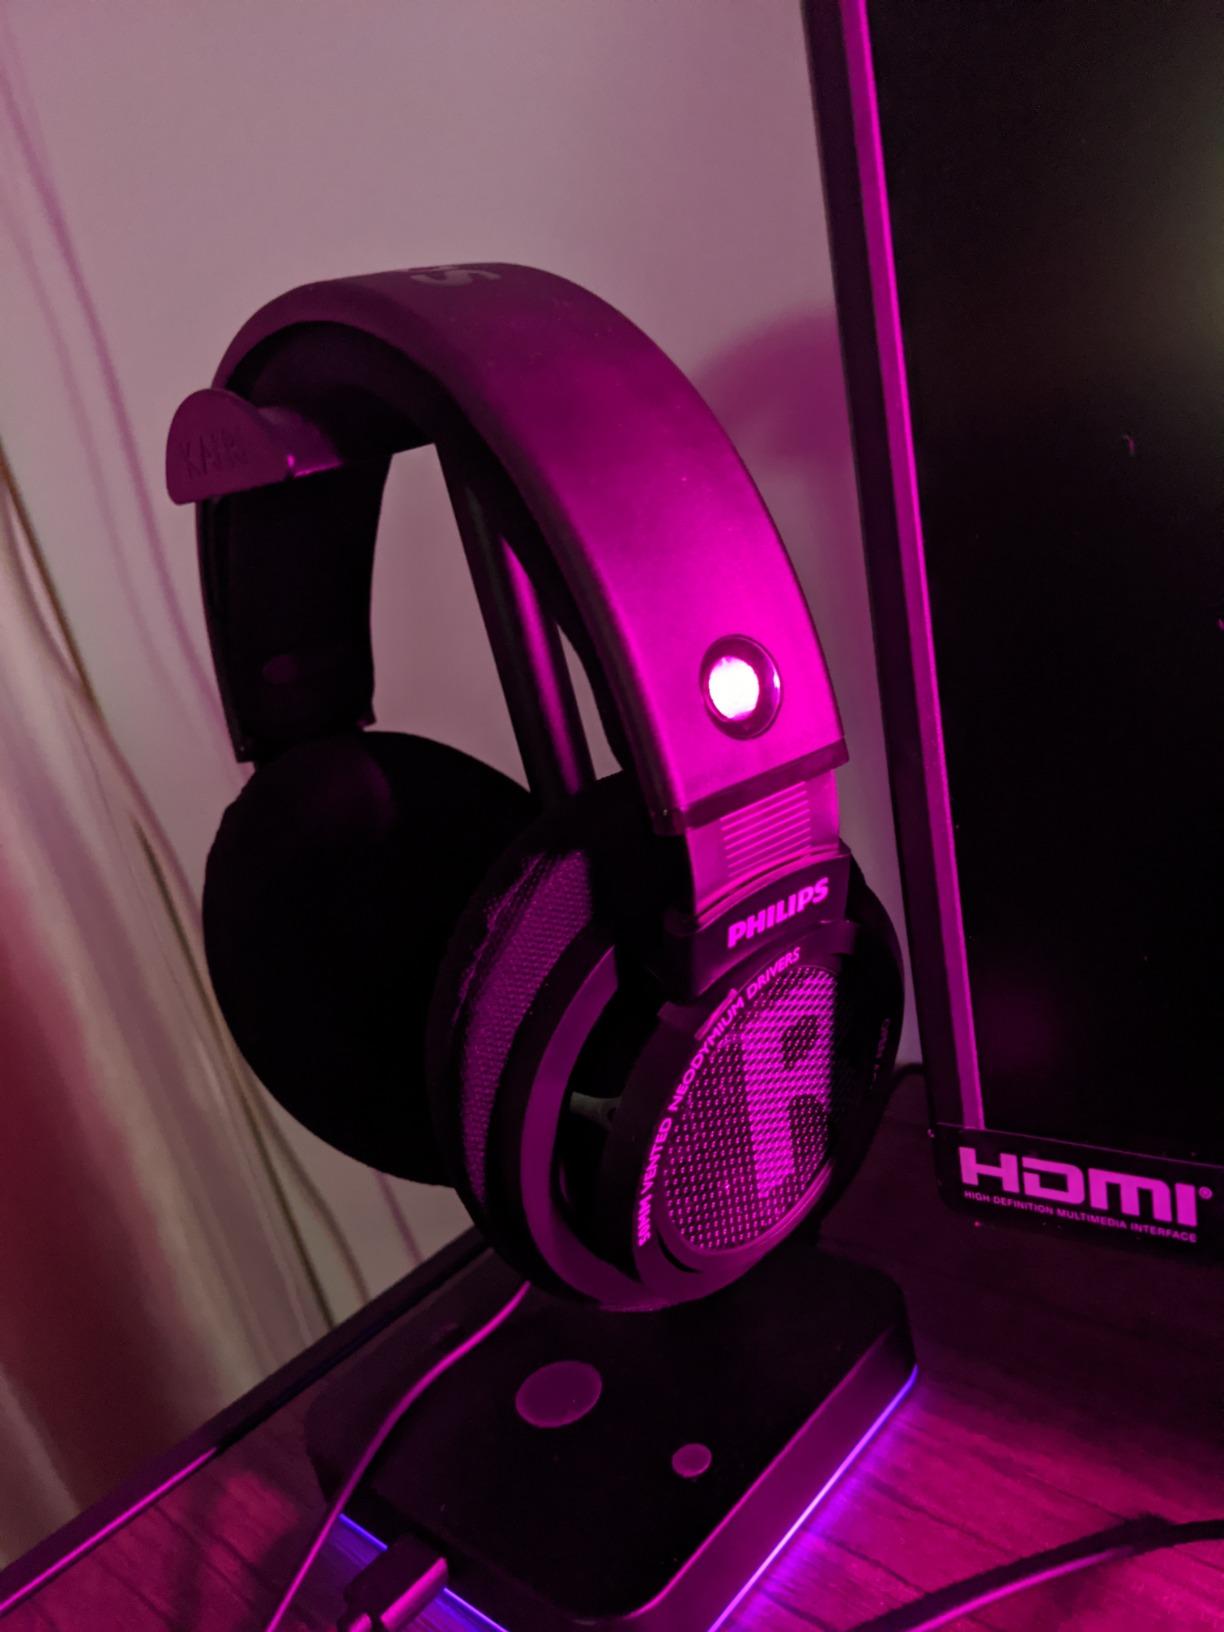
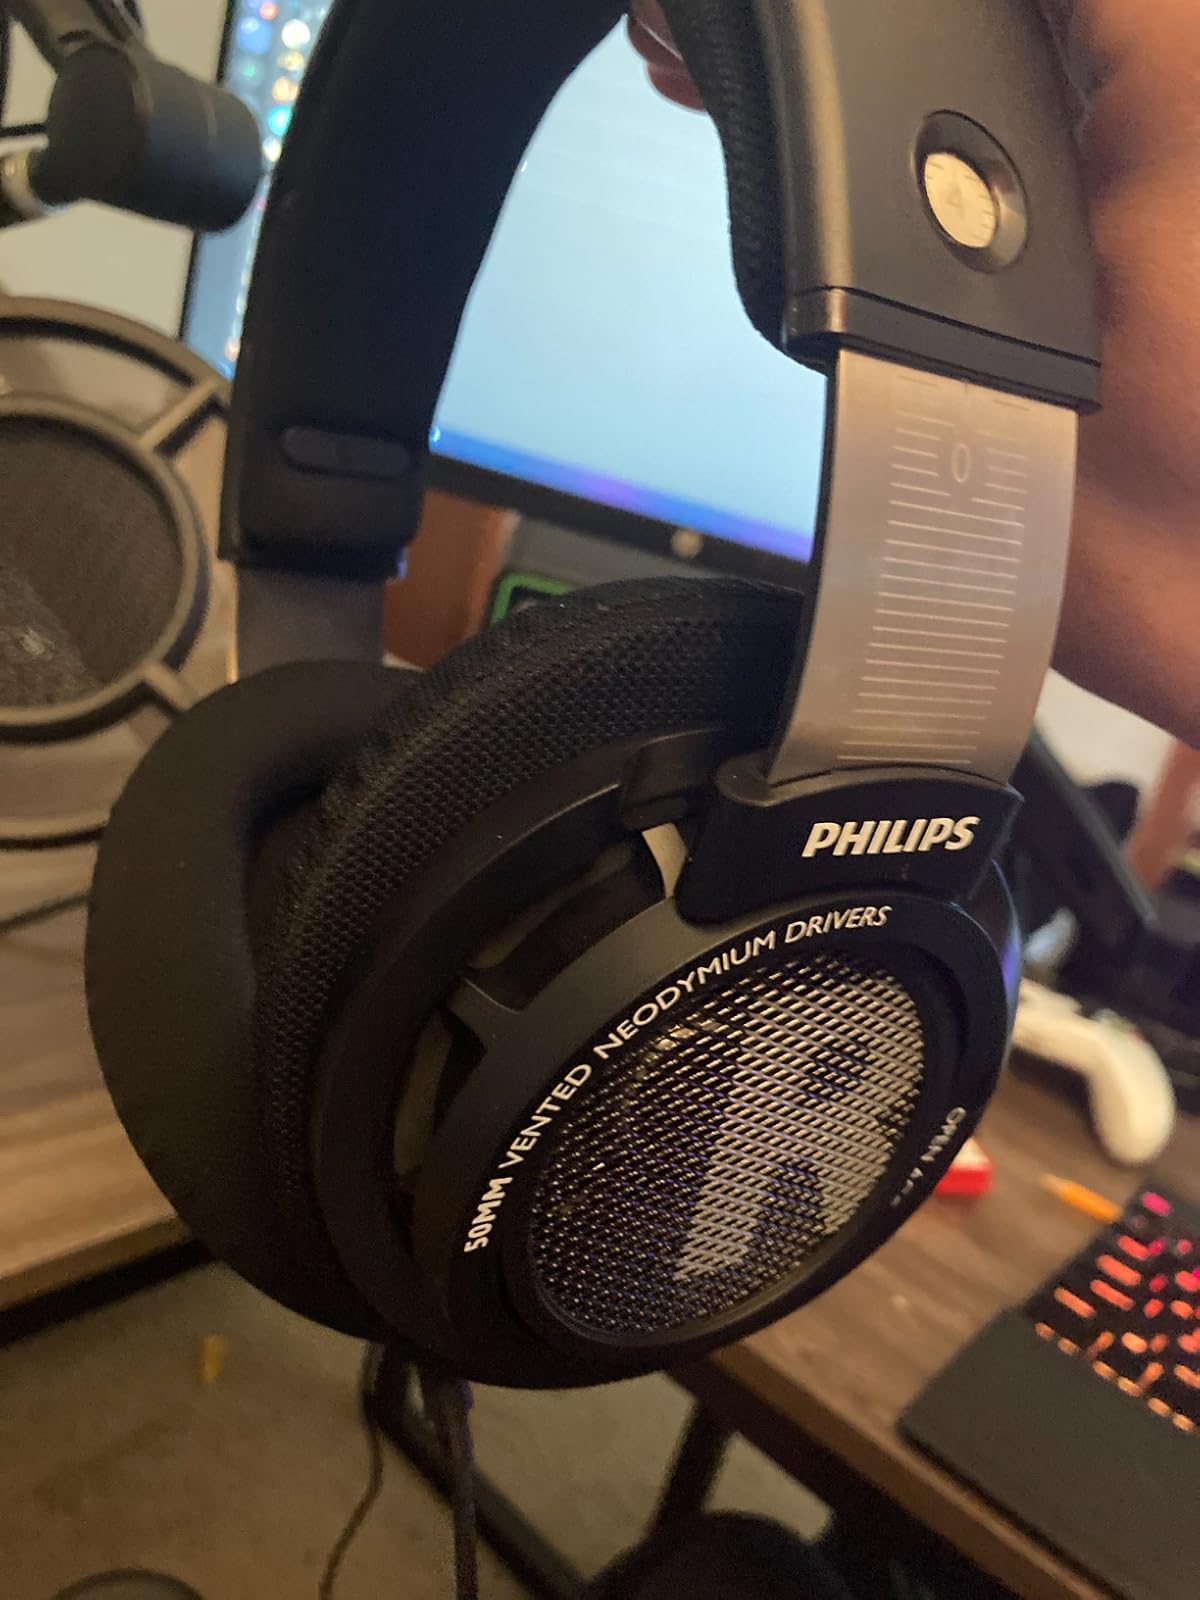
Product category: headphones
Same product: yes